Describe the emotion expressed in this image:  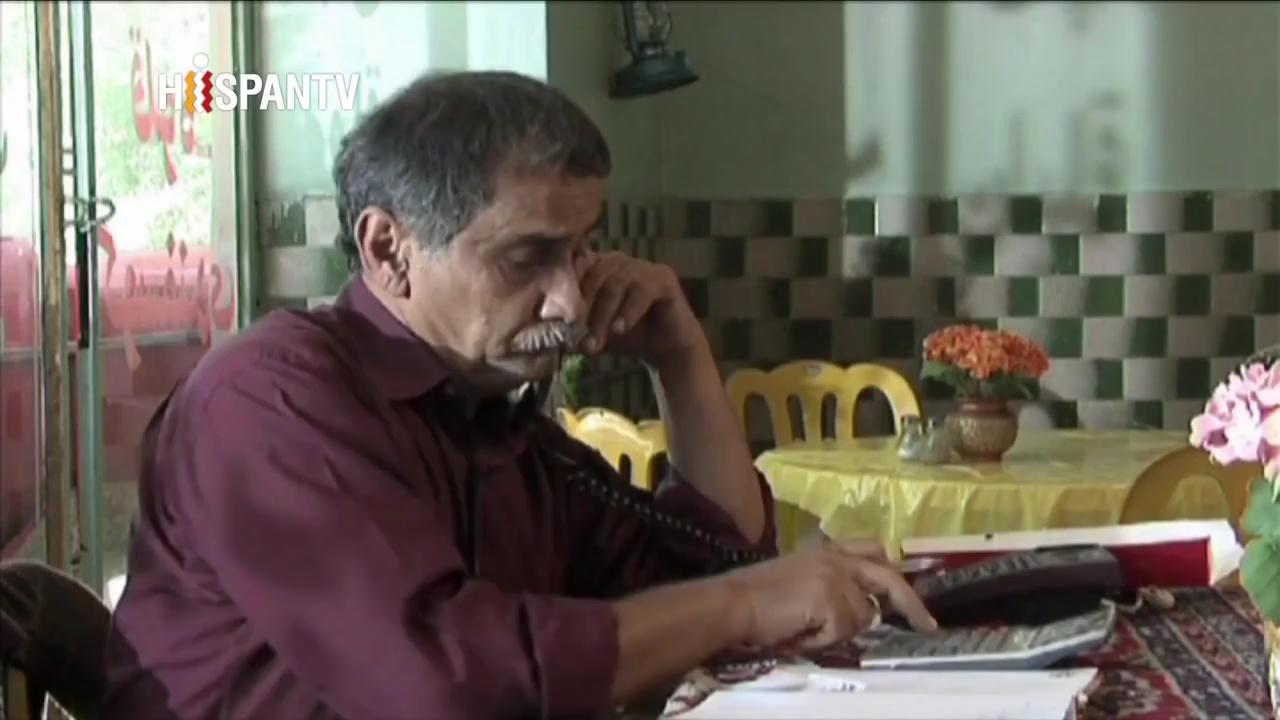
This person displays Suffering, valence and arousal with moderate intensity.